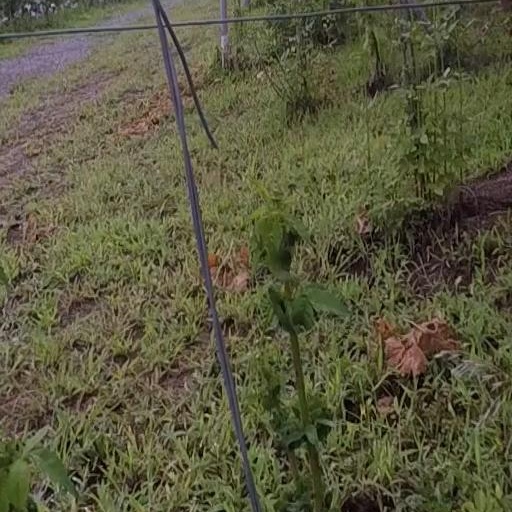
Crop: grape